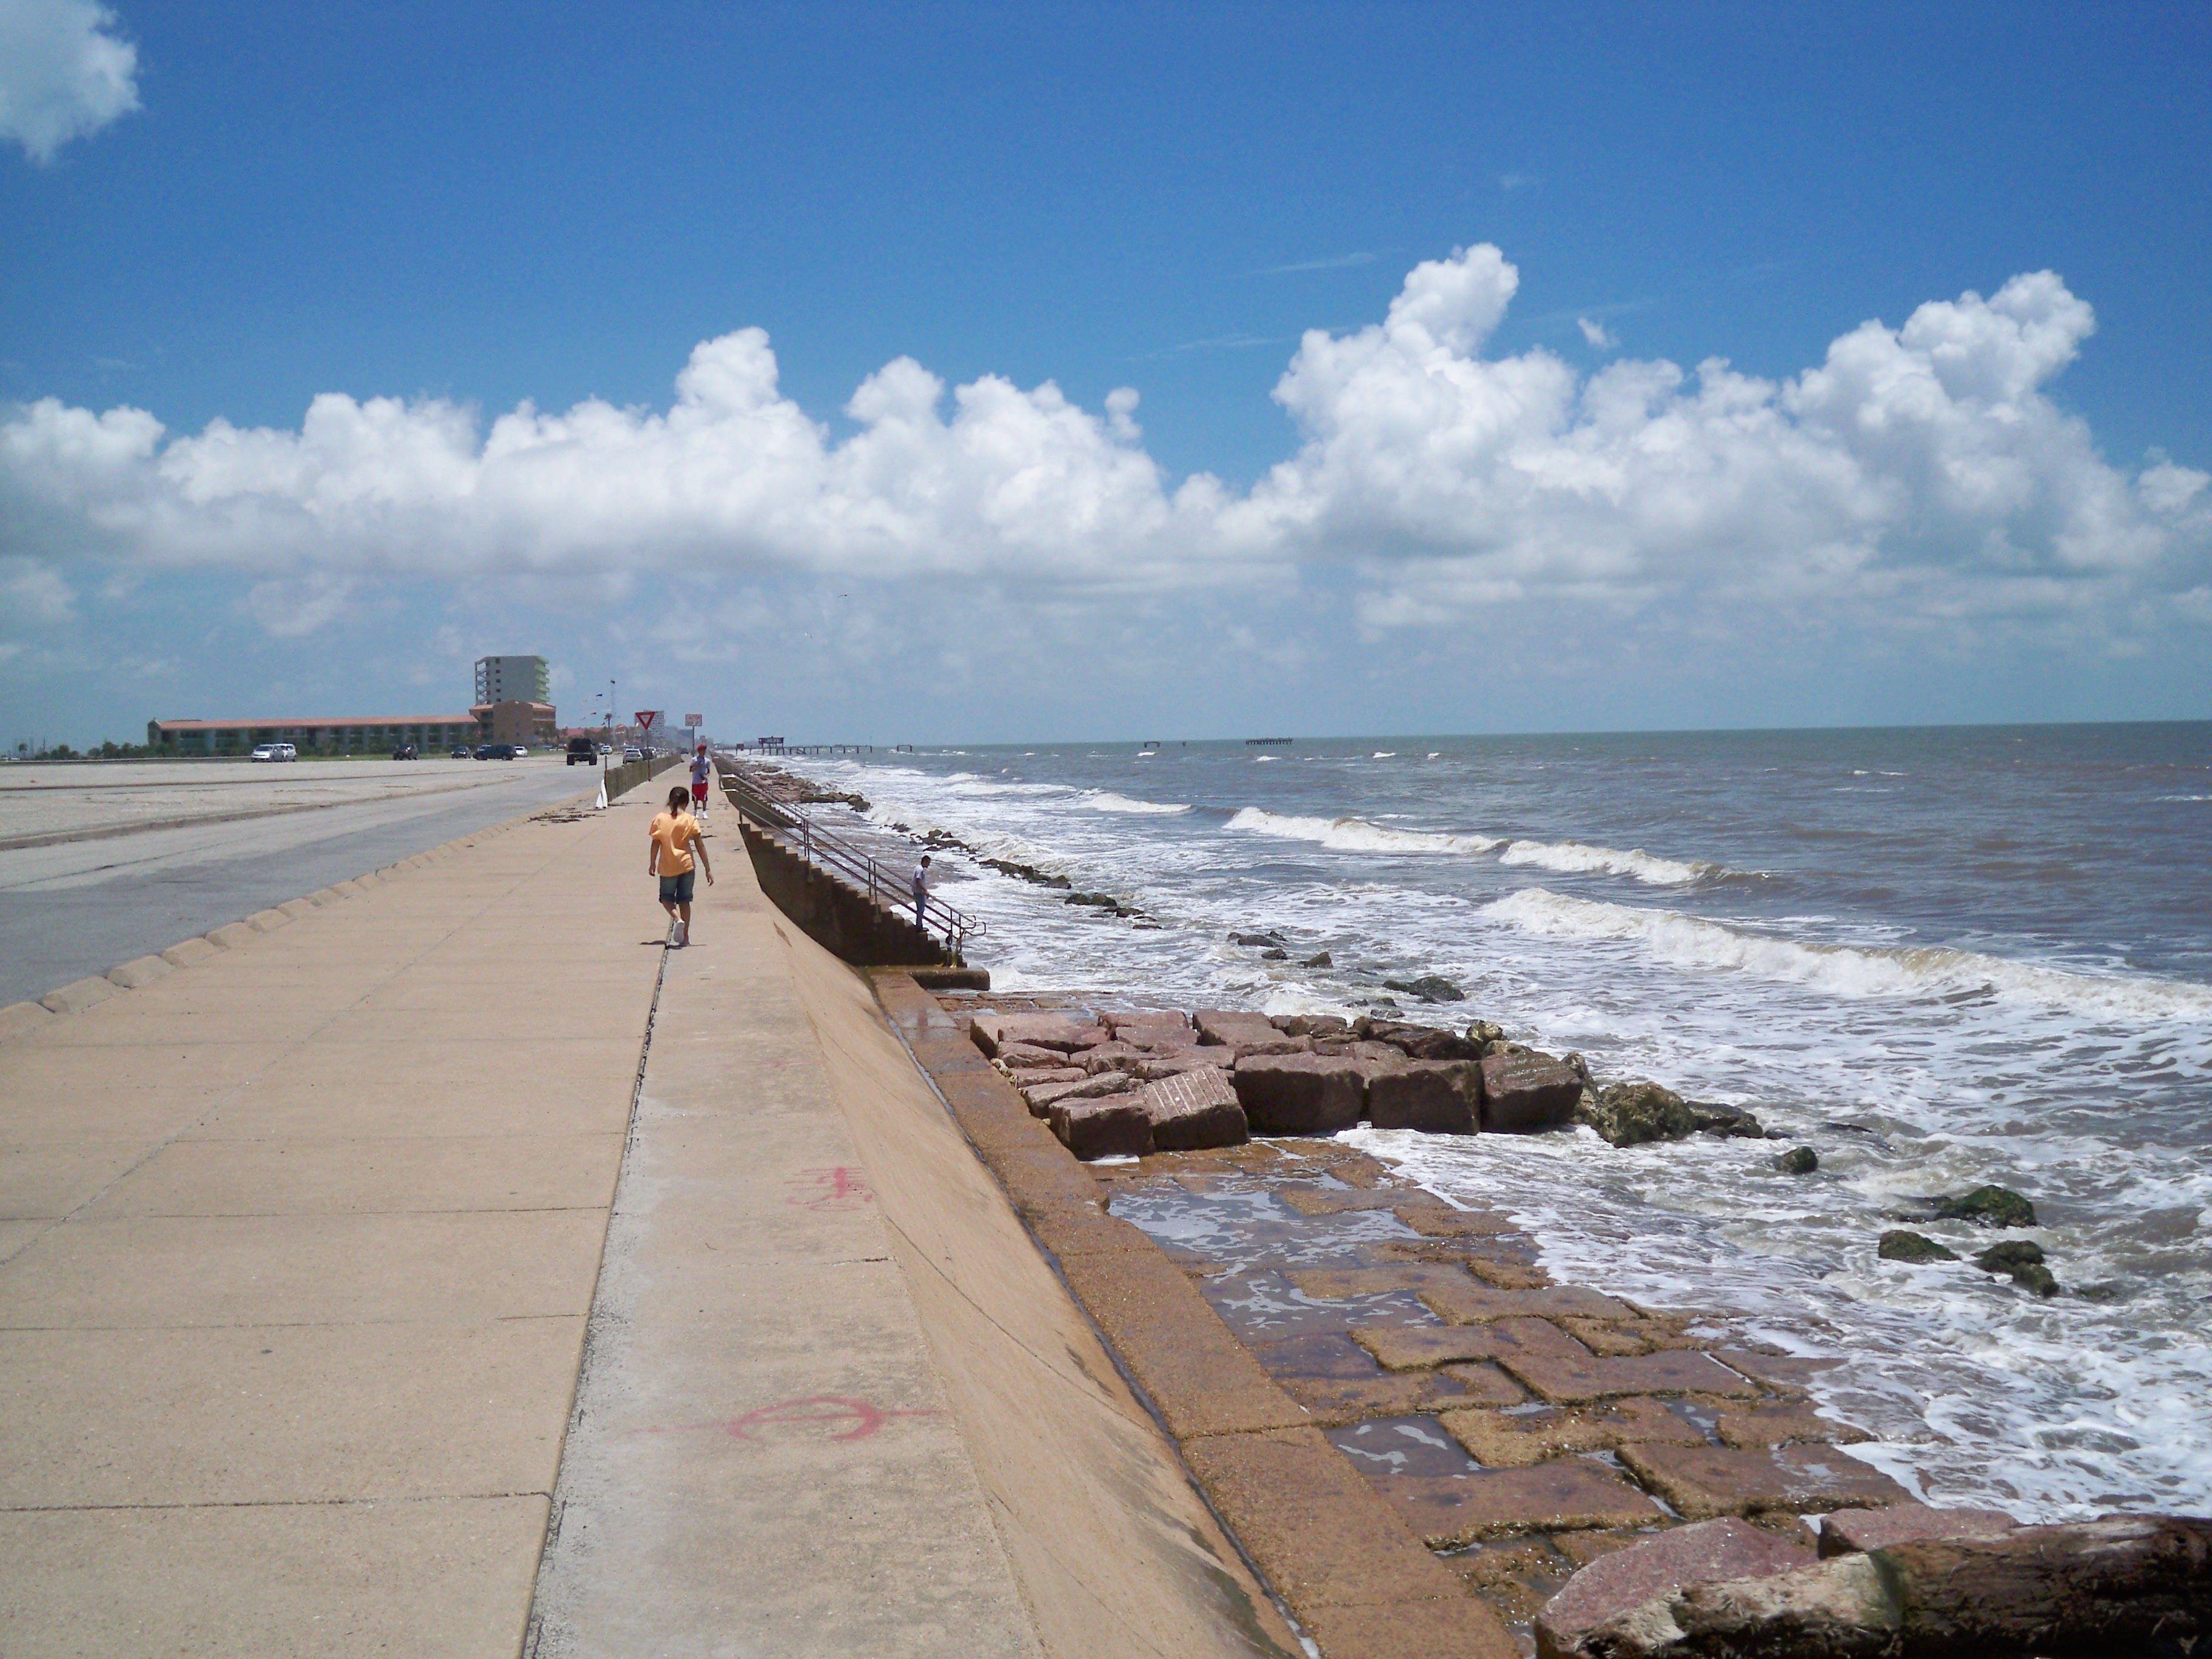
beach, sea, coast, sand, ocean, horizon, sky, shore, wave, vacation, cove, vehicle, bay, island, blue, rocky, tourism, body of water, clouds, texas, breakwater, cape, destination, wind wave, galveston island